Kusudama

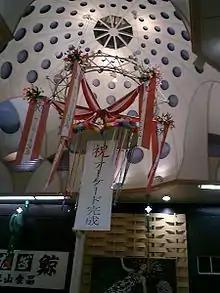
A waritama being opened to commemorate the completion of the Senbayashi Shopping Arcade in Osaka

Kusudama can also be used to refer to a type of decoration that is displayed and split open for celebrations. This decoration is more specifically called "waritama" (割り玉; lit. split ball). Waritama are large, spherical decorations that split in half to release confetti, streamers, balloons, etc. They can be used for a variety of events, including school events, graduation ceremonies, enterprise founding anniversaries, and sports competitions.